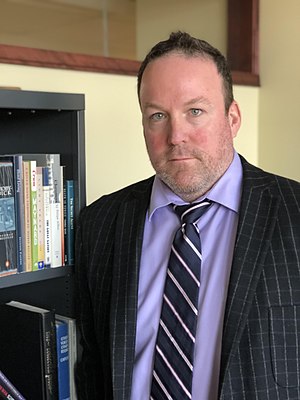
Jarhead (film)
Jarhead er en biografisk og dramatisk krigsfilm fra 2005, der er baseret på den amerikanske soldat Anthony Swoffords selvbiografi om sin deltagelse i Golfkrigen fra 1991. Filmen er instrueret af Sam Mendes med Jake Gyllenhaal som Swofford og øvrige medvirkende, som inkluderer Jamie Foxx, Peter Sarsgaard og Chris Cooper. Titlen er et amerikansk slangudtryk, et udtryk for marinesoldater. Stammer fra de "høje og stramme" frisurer, der får deres hoveder til at ligne krukker.